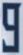
Number: 9